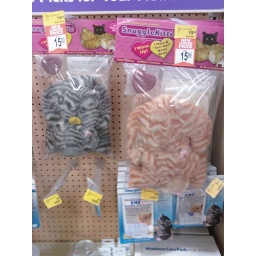
Boneless cat in a bag (new lower price!)